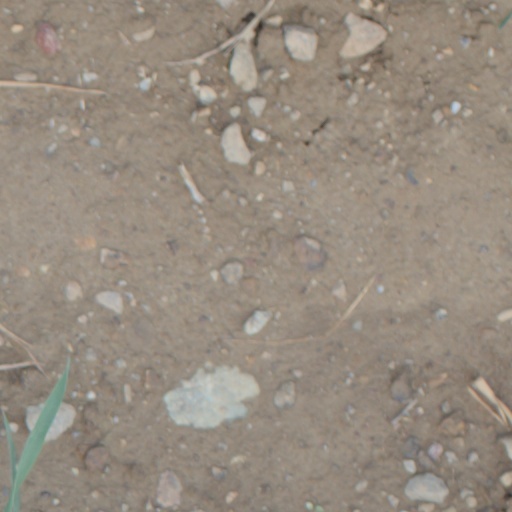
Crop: wheat